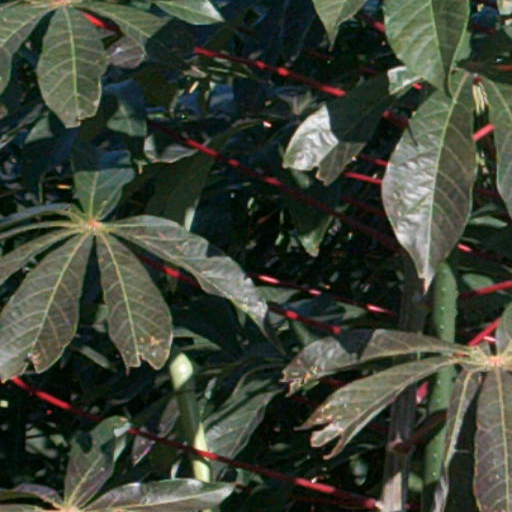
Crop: cassava